Old Library, Cardiff

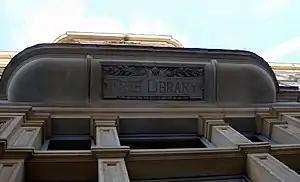
The only sign of the "Free Library" on the building

Plans for a new "grand and commanding" Cardiff Free Library and Museum were put before Cardiff Town Council in 1874. There were two options for the site, one being owned by Marquess of Bute at the corner of Wood Street and St Mary Street (though and attracting a hefty ground rent), the other owned by the Cardiff Council. Because of the restrictions and costs imposed by the Bute Trustees, the St Mary Street site was rejected in October 1874. In 1879 another option, to rebuild and extend the existing Free Library at the Cardiff Market, was rejected in favour of a Council-owned site on Working Street (which joins The Hayes), with rent-free incentives.